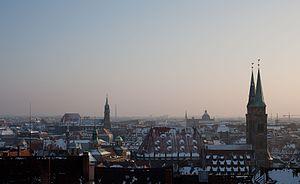
Dans le tableau qui suit sont répertoriées les villes allemandes de plus de 50 000 habitants, l'évolution de leur population au travers des années 1980, 1990, 2000 et 2010, ainsi que le Land auquel elles appartiennent. Ces chiffres tiennent compte du territoire et des frontières politiques de la ville, sans englober les périphéries politiquement indépendantes.
Il existe 398 villes de l'Union européenne de plus de 100 000 habitants. Les chiffres cités ne concernent que les villes sans les banlieues et ne correspondent pas à la population des agglomérations, aires ou régions urbaines. Les capitales sont en gras. Par ailleurs, il existe 59 aires urbaines de plus de 1 million d'habitants.